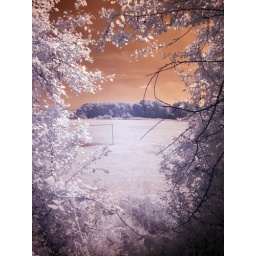
A view of a football field near to my home